Mineral

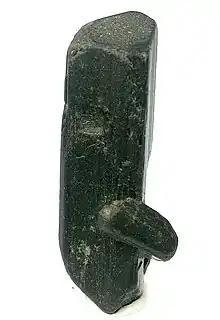
Aegirine, an iron-sodium clinopyroxene, is part of the inosilicate subclass.

Other properties can be used to diagnose minerals. These are less general, and apply to specific minerals.